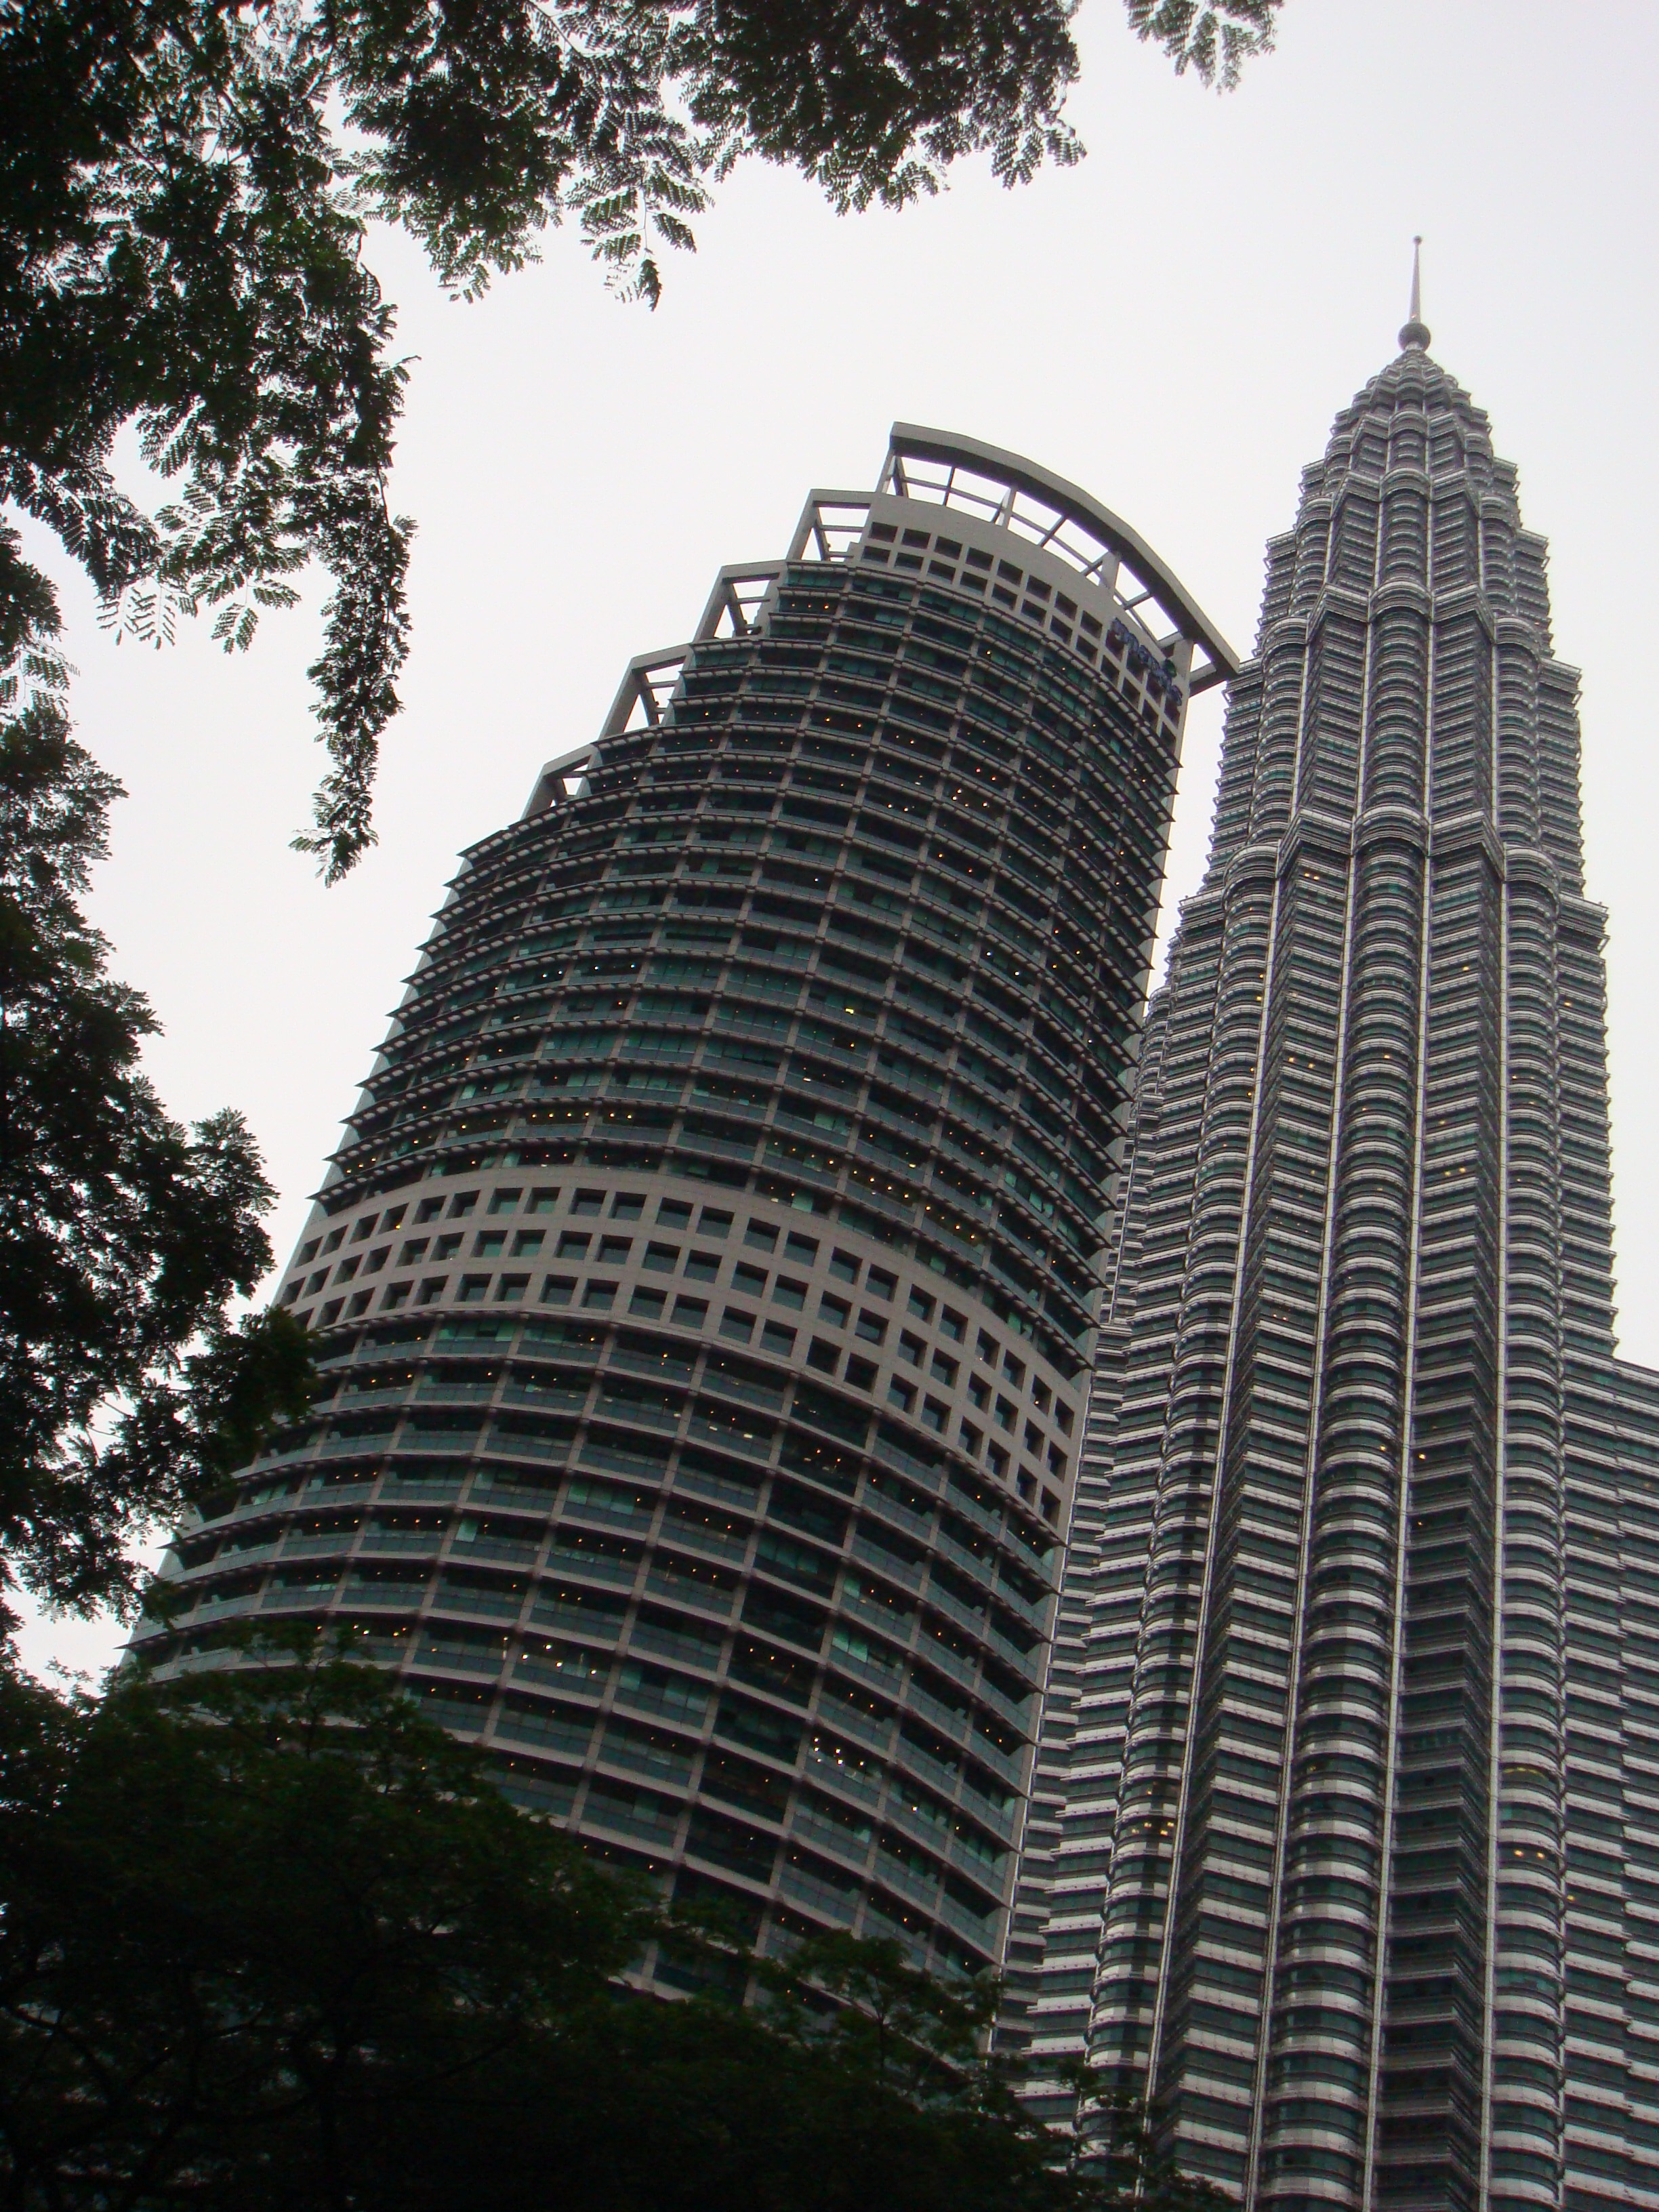
architecture, building, city, skyscraper, downtown, tower, office, landmark, facade, tower block, buildings, kuala lumpur, malaysia, shape, metropolis, urban area, metropolitan area